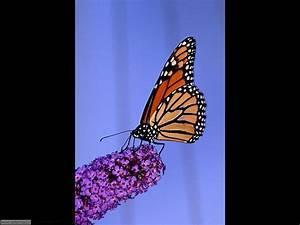
butterfly